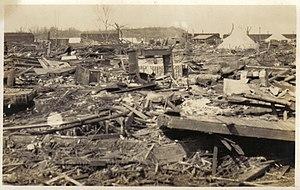
Griffin est une municipalité américaine située dans le comté de Posey en Indiana. Lors du recensement de 2010, sa population est de 172 habitants. La municipalité s'étend sur une superficie de 0,07 mille carré.
La tornade des trois États du mercredi 18 mars 1925, est la tornade la plus meurtrière de l'histoire des États-Unis. Elle est la plus exceptionnelle d'une éruption de tornades comptant au moins douze tornades importantes et ayant sévi à travers une grande partie du Midwest et du Sud des États-Unis. À elle seule, cette tornade a causé 695 morts, plus de deux fois le nombre de la deuxième plus meurtrière qui eut lieu en 1840.